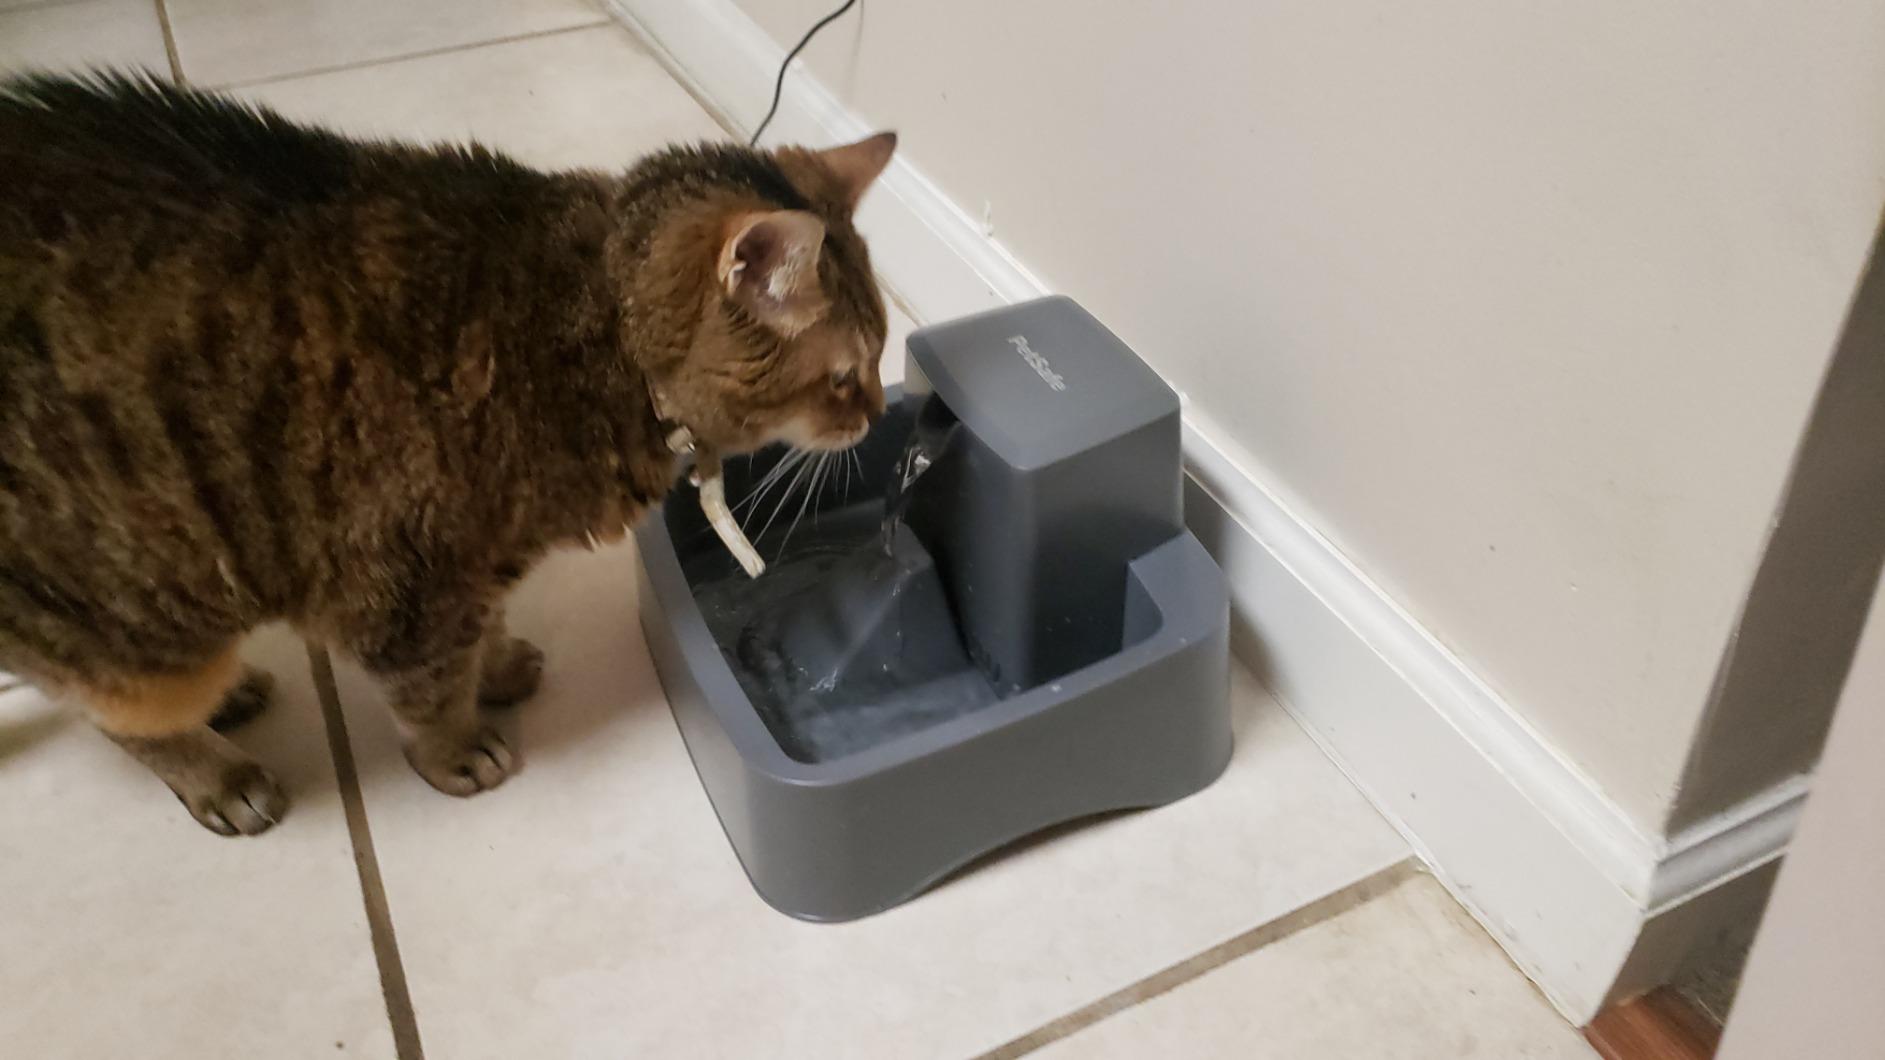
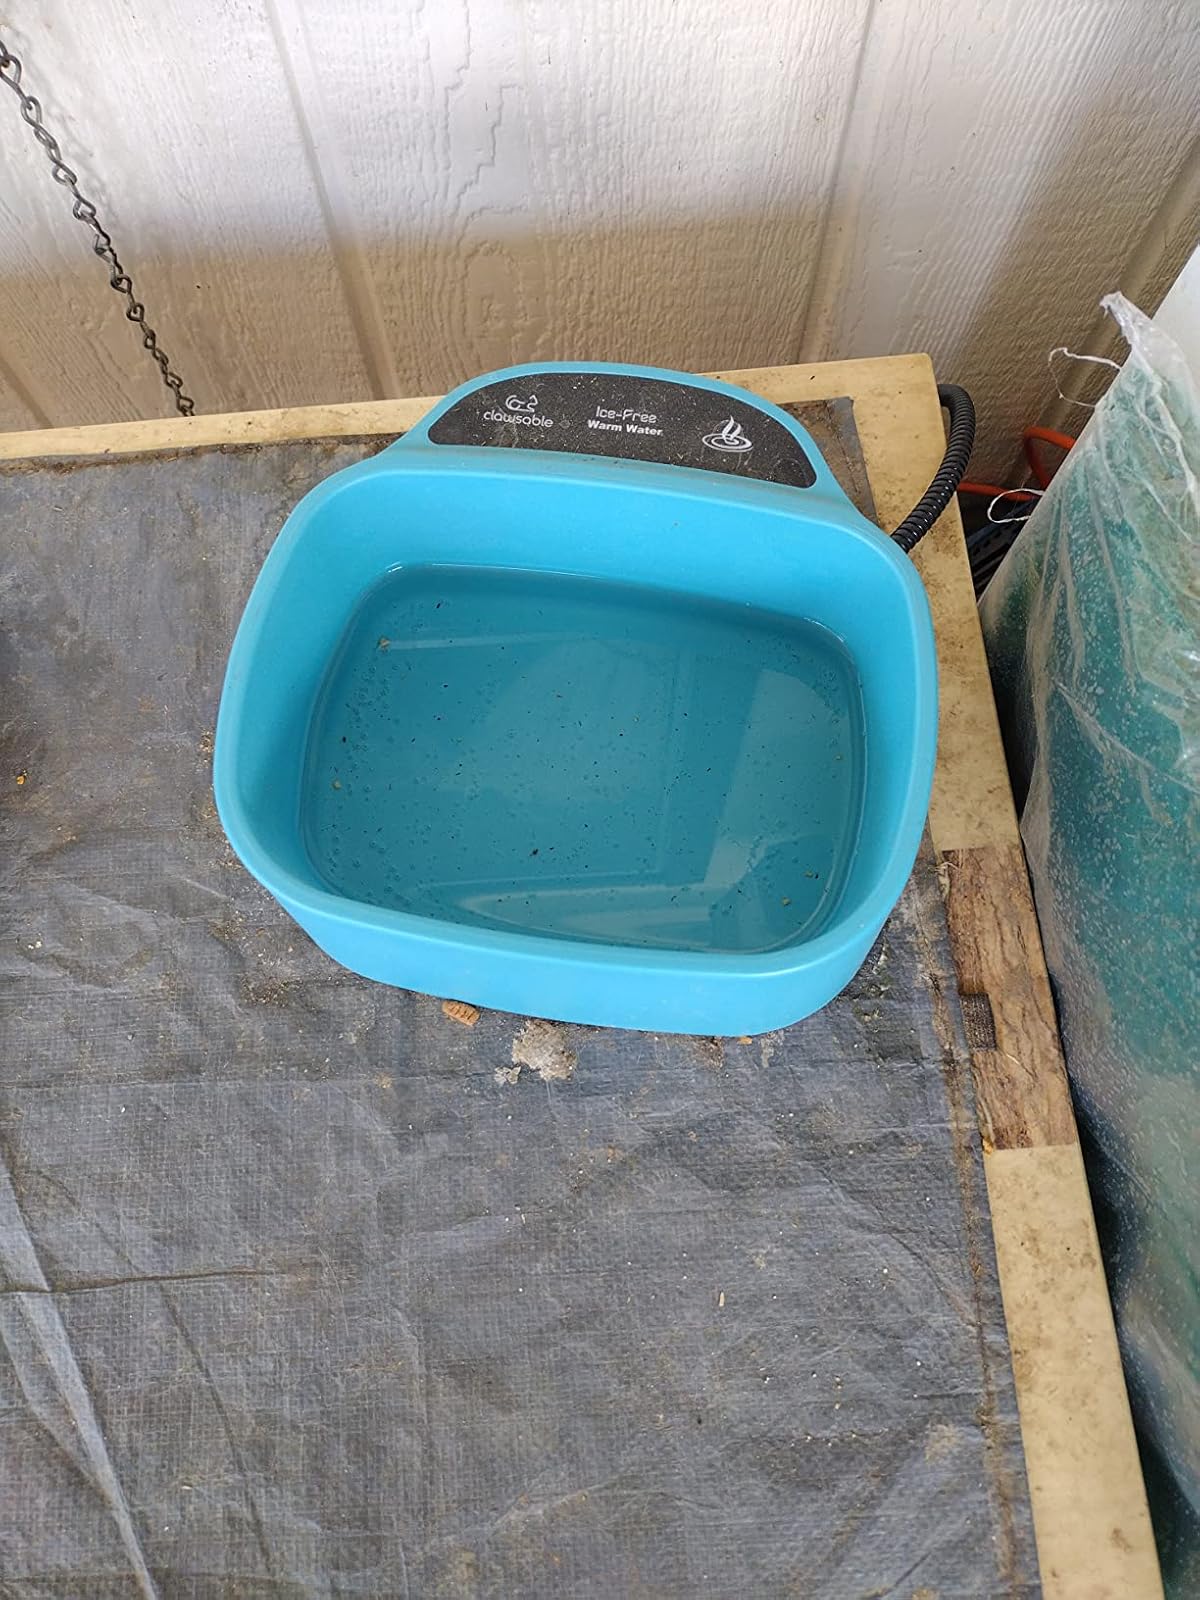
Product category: items_bowl
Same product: no